List of special economic zones

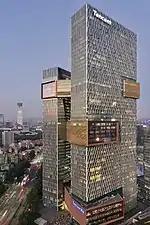
The Tencent Seafront Tower in Shenzhen, it is the Headquarters of the Tencent group.

The most prominent SEZs in the country are Hainan Province and the cities of Kashgar, Shantou, Shenzhen, Xiamen, and Zhuhai. It is notable that Shantou, Shenzhen, and Zhuhai are all in Guangdong Province, and all are on the southern coast of China where the sea is very accessible for transportation of goods.